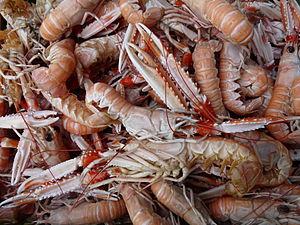
Langoustines de Crozon (Finistère)
Crozon est une commune française du département du Finistère, en région Bretagne. Crozon comprenait 7 477 habitants au recensement de 2017.
Cet article décrit les principales composantes de l'économie du Finistère, un département français situé au nord-ouest de la France.